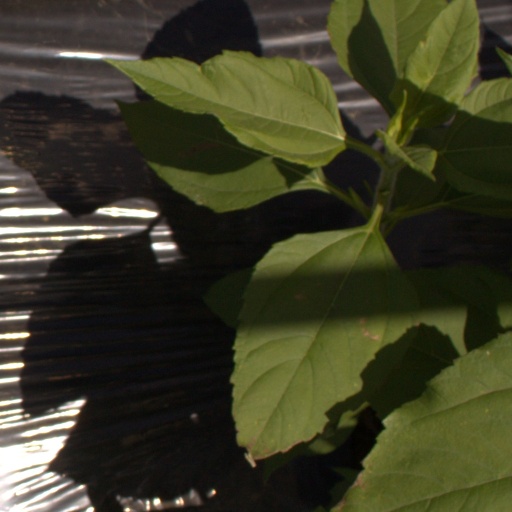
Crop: Jerusalem artichoke